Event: Nepal Earthquake
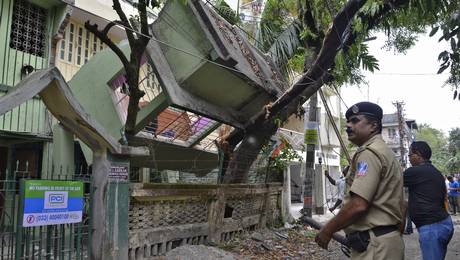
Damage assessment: damage